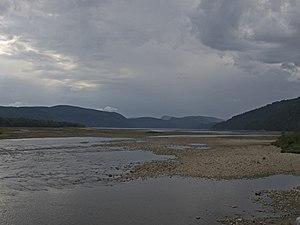
La Baie Sainte-Marguerite est un plan d'eau situé sur la rivière Saguenay, au confluent de la Sainte-Marguerite, dans la municipalité de Sacré-Cœur, dans la municipalité régionale de comté La Haute-Côte-Nord, dans la région administrative de la Côte-Nord, au Québec, au Canada.